Ronald Plasterk

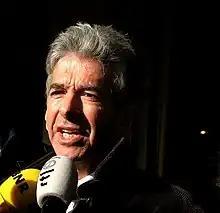
Plasterk giving a press statement in 2006

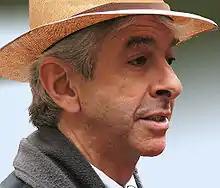
Ronald Plasterk with his trademark hat in 2008

An admirer of Prime Minister Joop den Uyl, Plasterk joined the Labour Party in 1977 as a student. He served on the Municipal Council of Leiden from 11 October 1982 until 1 September 1984 while a doctoral researcher. Since 1995, he has been a political columnist for several national publications and a commentator on TV. In the mid-2000s, he assumed several more active posts in national politics. He served as an advisor of the national convention, a think tank of the Dutch government on government reform.